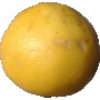
Label: Grapefruit White 1